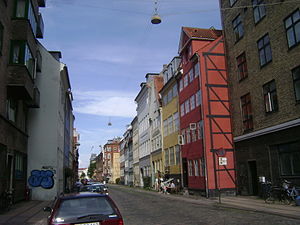
Wildersgade
Wildersgade.
Wildersgade er en gade på Christianshavn i København. Gaden går på langs gennem kvarteret, parallelt med Christianshavns Kanal, fra Christiansbro-området i sydvest til Wilders Kanal i nordøst. Gaden krydses på halvvejen af Torvegade, Christianshavns hovedgade, men er ellers primært en fredelig beboelsesgade med brolægning og mange huse fra 1700- og 1800-tallet.